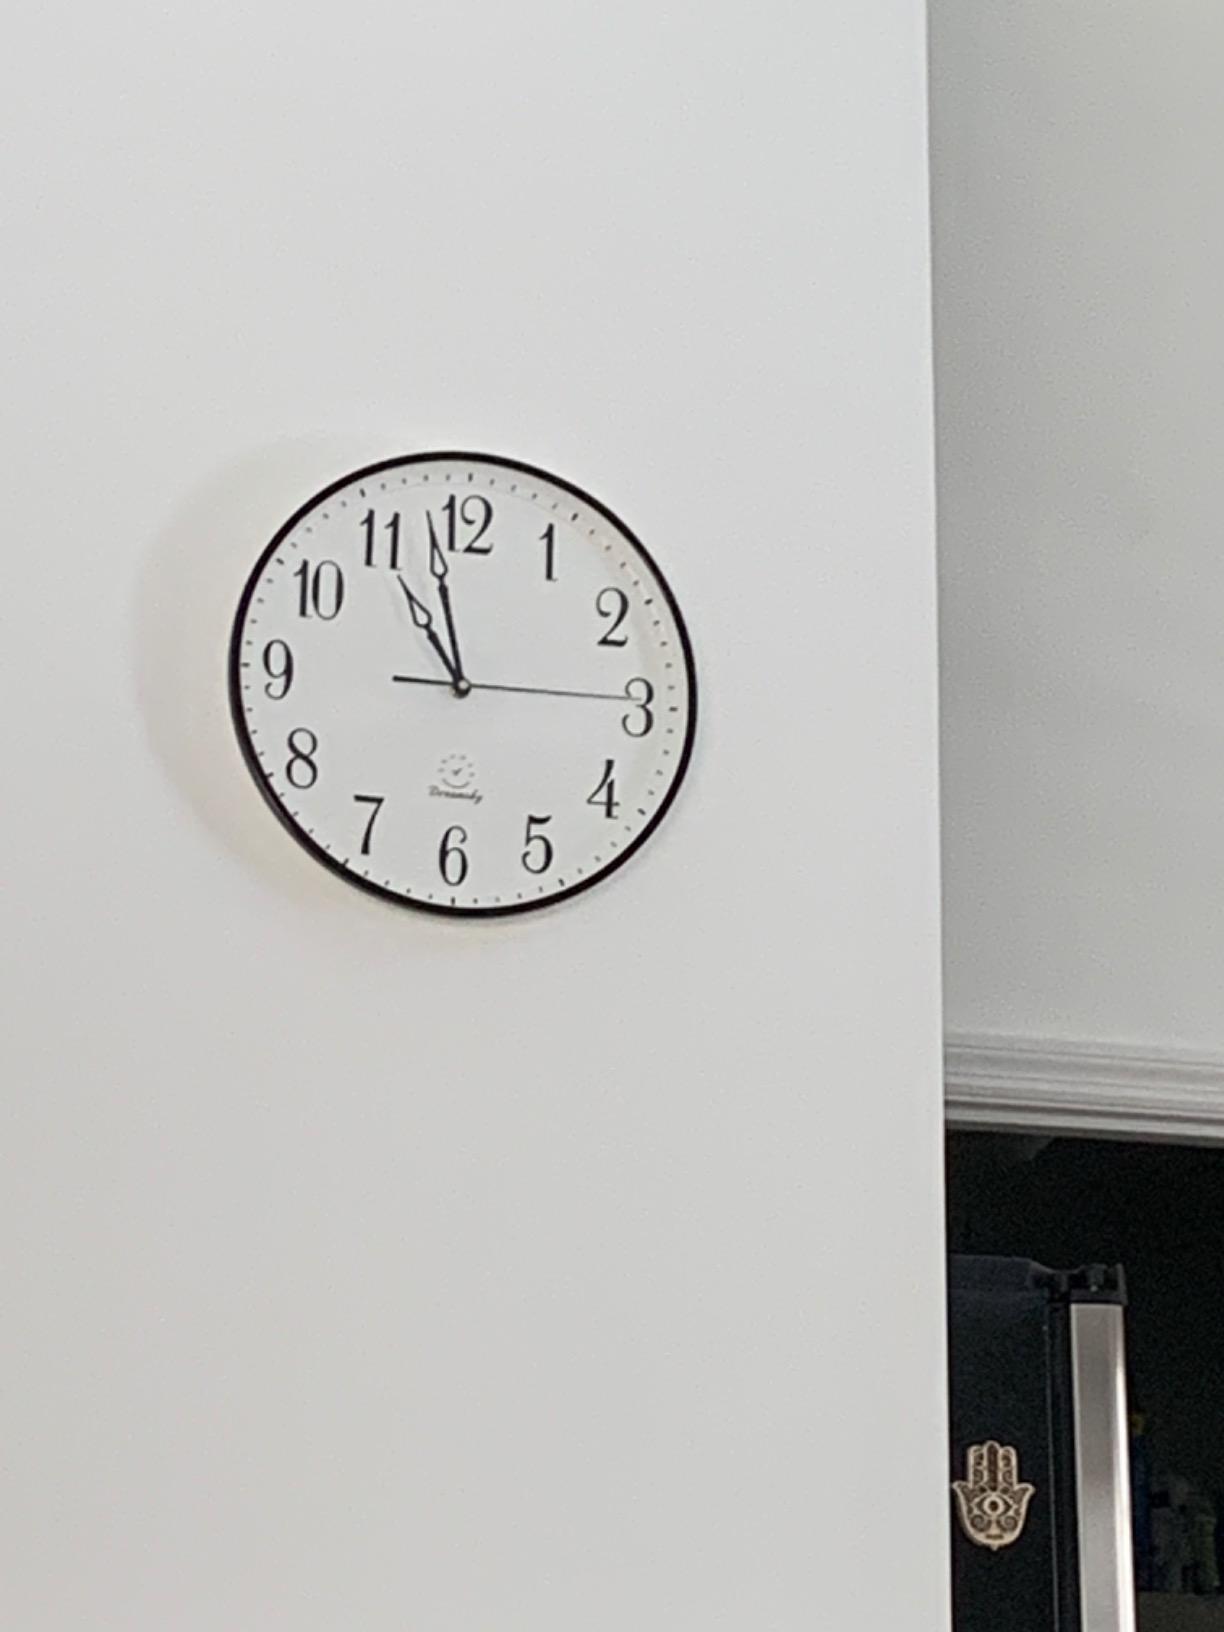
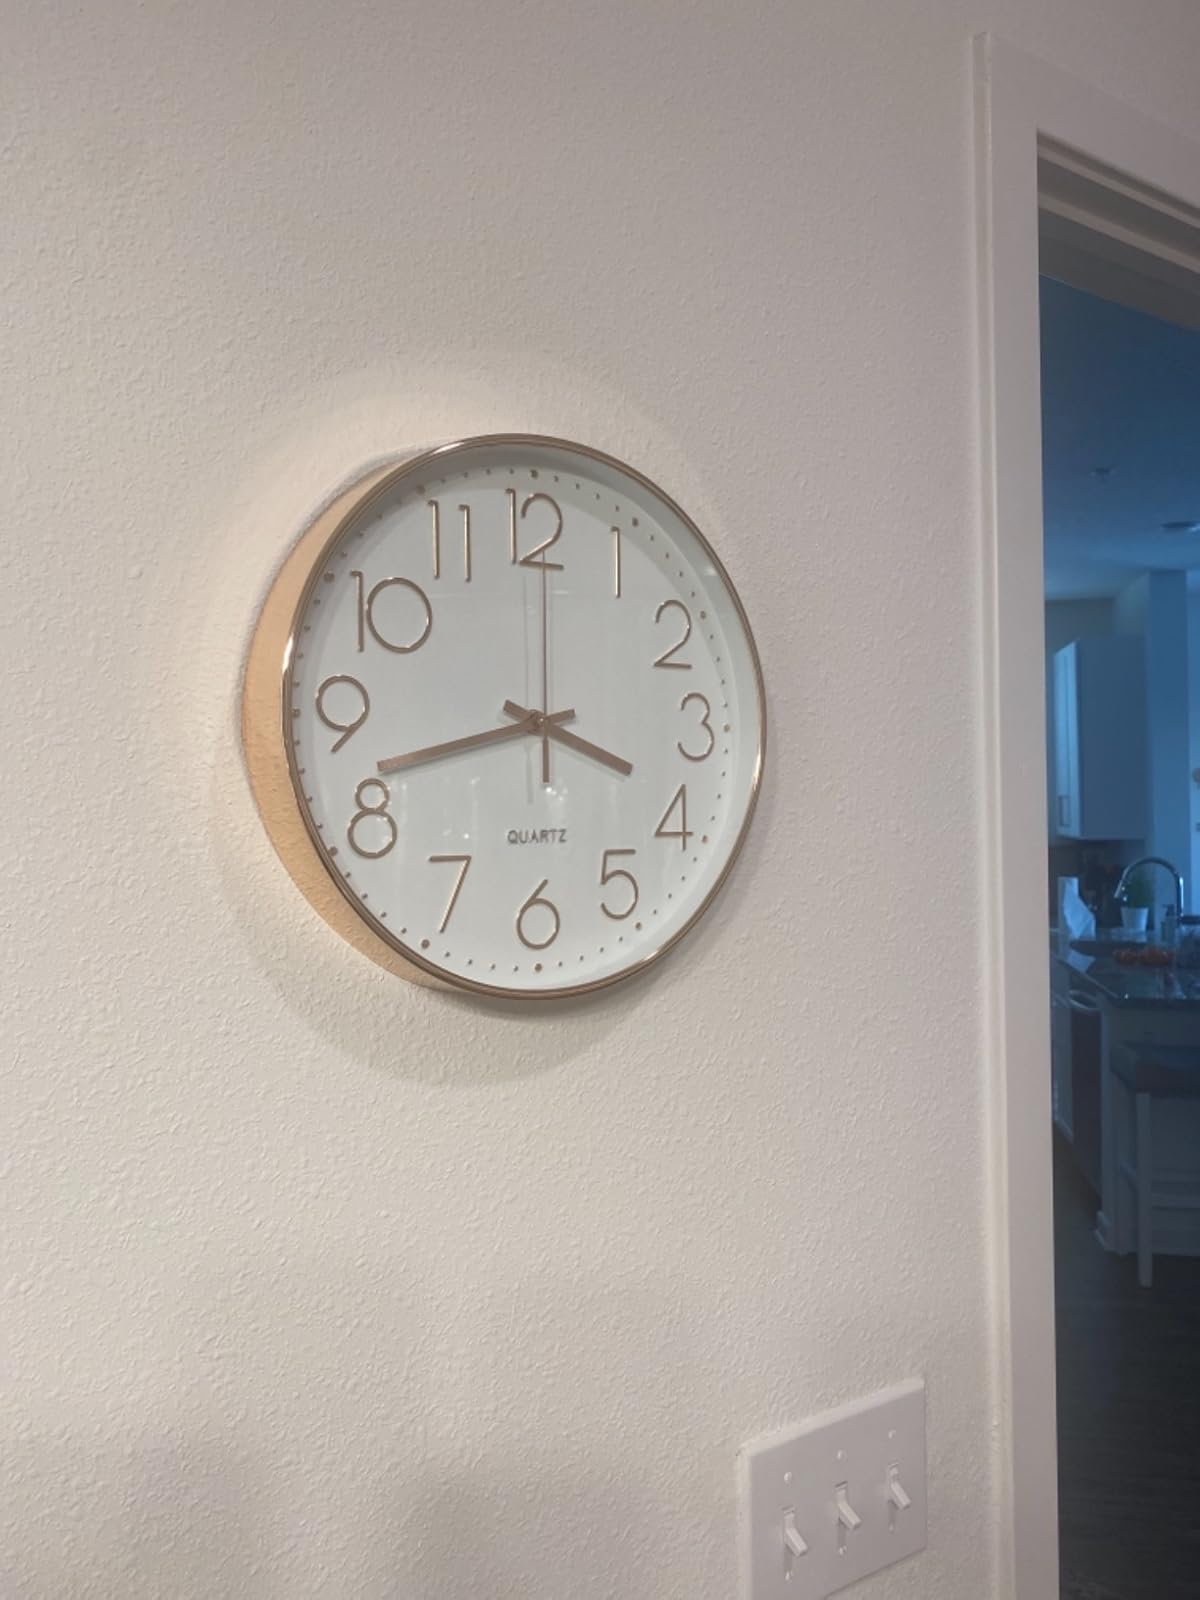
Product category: clock
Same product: no